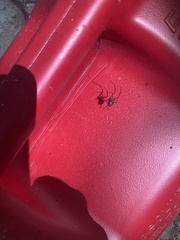
Species: Parasteatoda_tepidariorum